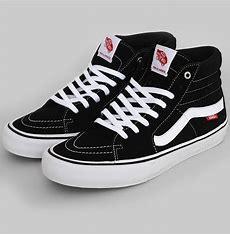
Brand: Vans
Model: Skate Skate